Ruhul Kabir Rizvi

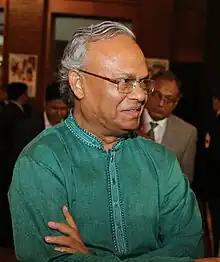
Rizvi in July 2017

Ruhul Kabir Rizvi Ahmed is a Bangladeshi politician who is a senior joint secretary general of the Bangladesh Nationalist Party (BNP). He is also the office secretary and acting as a spokesperson of the BNP's central office located at Naya Paltan in Dhaka.